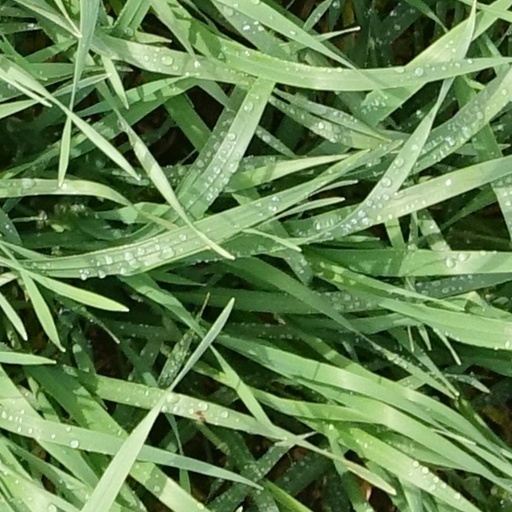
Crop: wheat